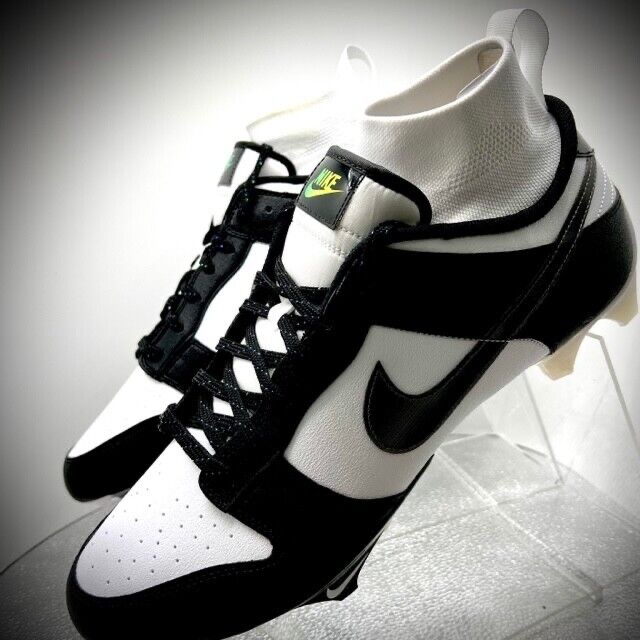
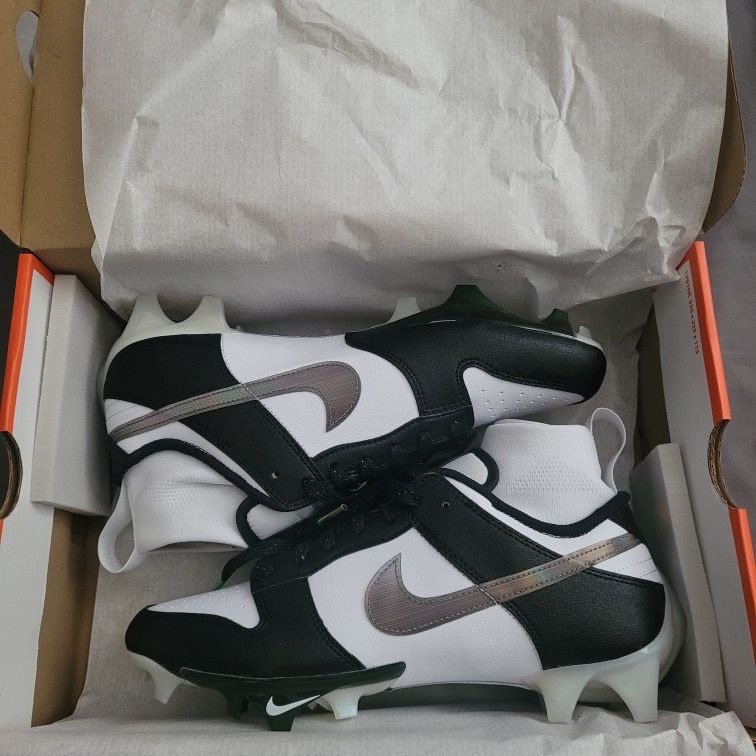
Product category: misc
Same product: yes